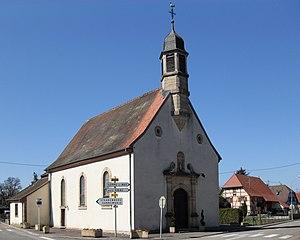
L'église Saint-Nicolas à Diefmatten
Diefmatten est une commune de la couronne périurbaine de Mulhouse située entre Mulhouse et Belfort, dans le département du Haut-Rhin, en région Grand Est.